Moss

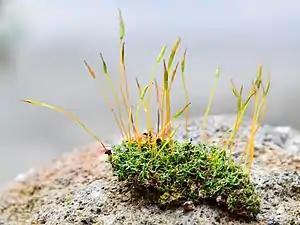
A patch of moss showing both gametophytes (the low, leaf-like forms) and sporophytes (the tall, stalk-like forms)

It has recently been found that microarthropods, such as springtails and mites, can effect moss fertilization and that this process is mediated by moss-emitted scents. Male and female fire moss, for example, emit different and complex volatile organic scents. Female plants emit more compounds than male plants. Springtails were found to choose female plants preferentially, and one study found that springtails enhance moss fertilization, suggesting a scent-mediated relationship analogous to the plant-pollinator relationship found in many seed plants. The stinkmoss species "Splachnum sphaericum" develops insect pollination further by attracting flies to its sporangia with a strong smell of carrion, and providing a strong visual cue in the form of red-coloured swollen collars beneath each spore capsule. Flies attracted to the moss carry its spores to fresh herbivore dung, which is the favoured habitat of the species of this genus.